Ken Adam

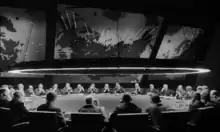
Adam designed the War Room set for "Dr. Strangelove" (1964).

Adam entered the film industry as a draughtsman on "This Was a Woman" (1948) at Riverside Studios in Hammersmith. His first major screen credit was as production designer on the British thriller "Soho Incident" (1956). Working in 1952 for art director Paul Sheriff on the Burt Lancaster film "The Crimson Pirate", Adam designed an 18th-century hot-air balloon, a flame-throwing tank, and a rowing boat that transformed into a submarine.